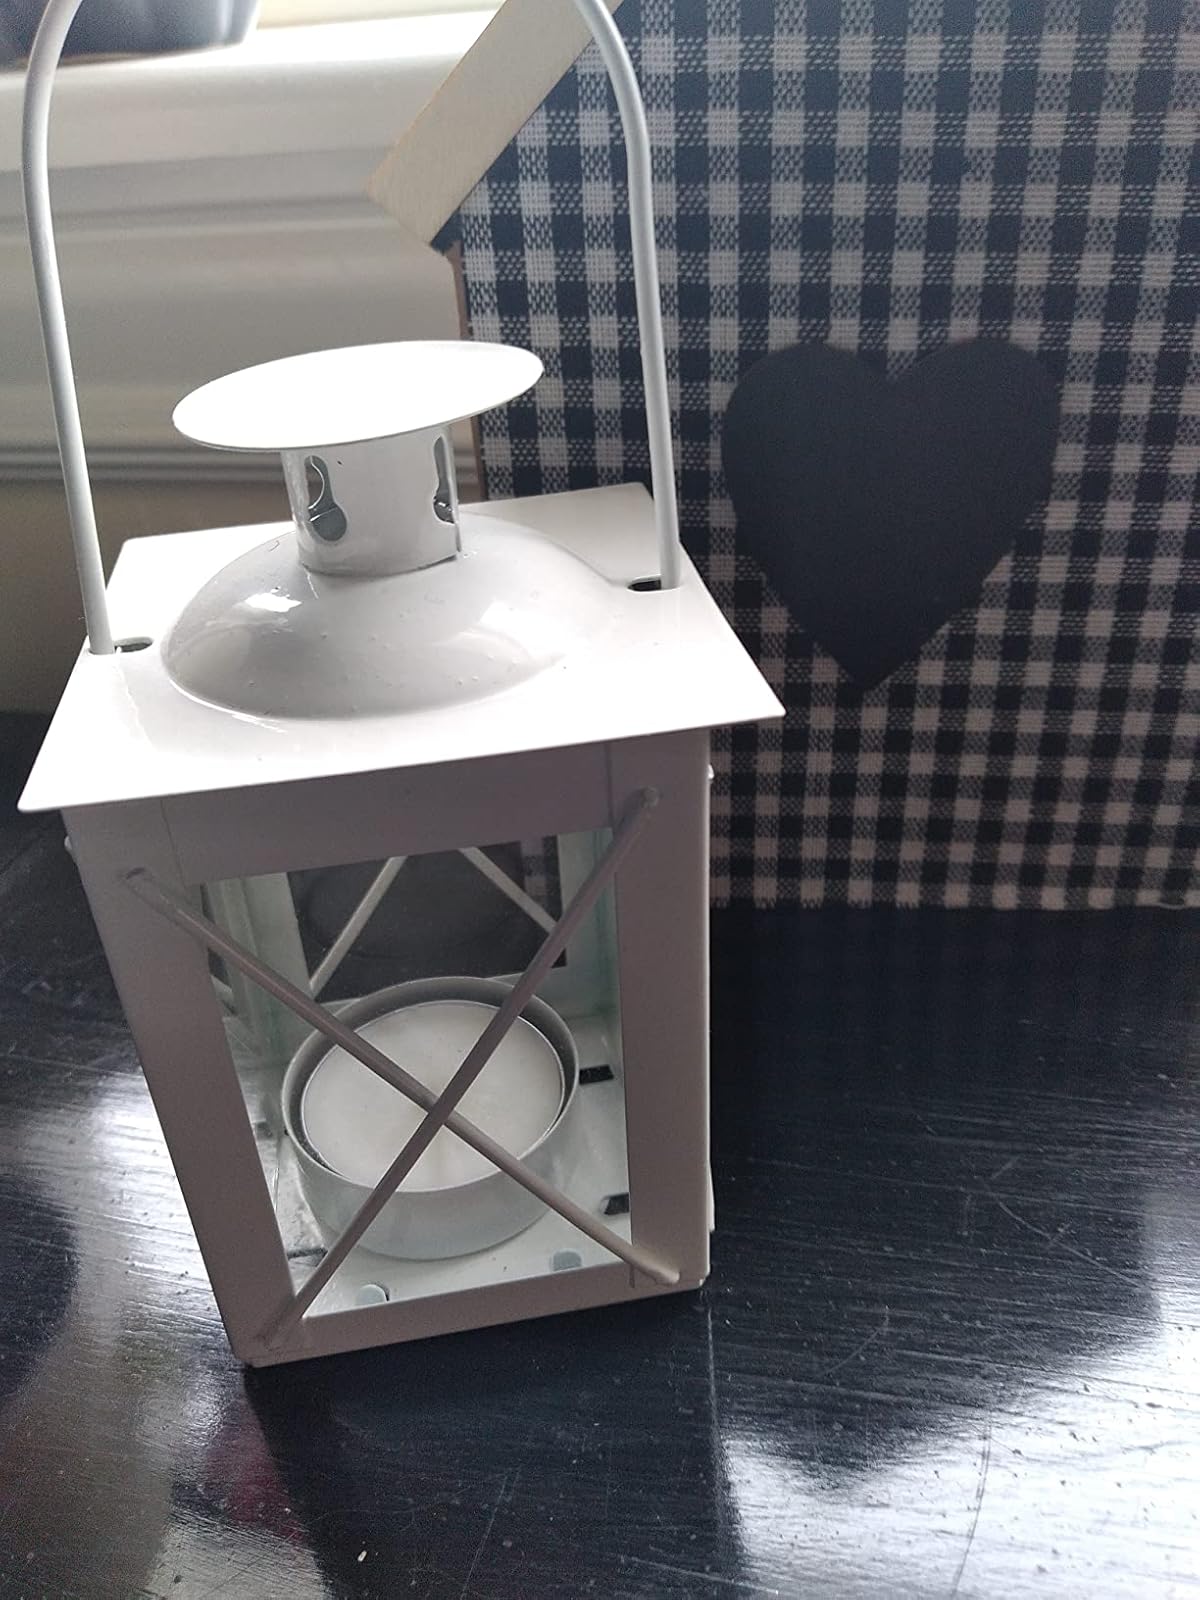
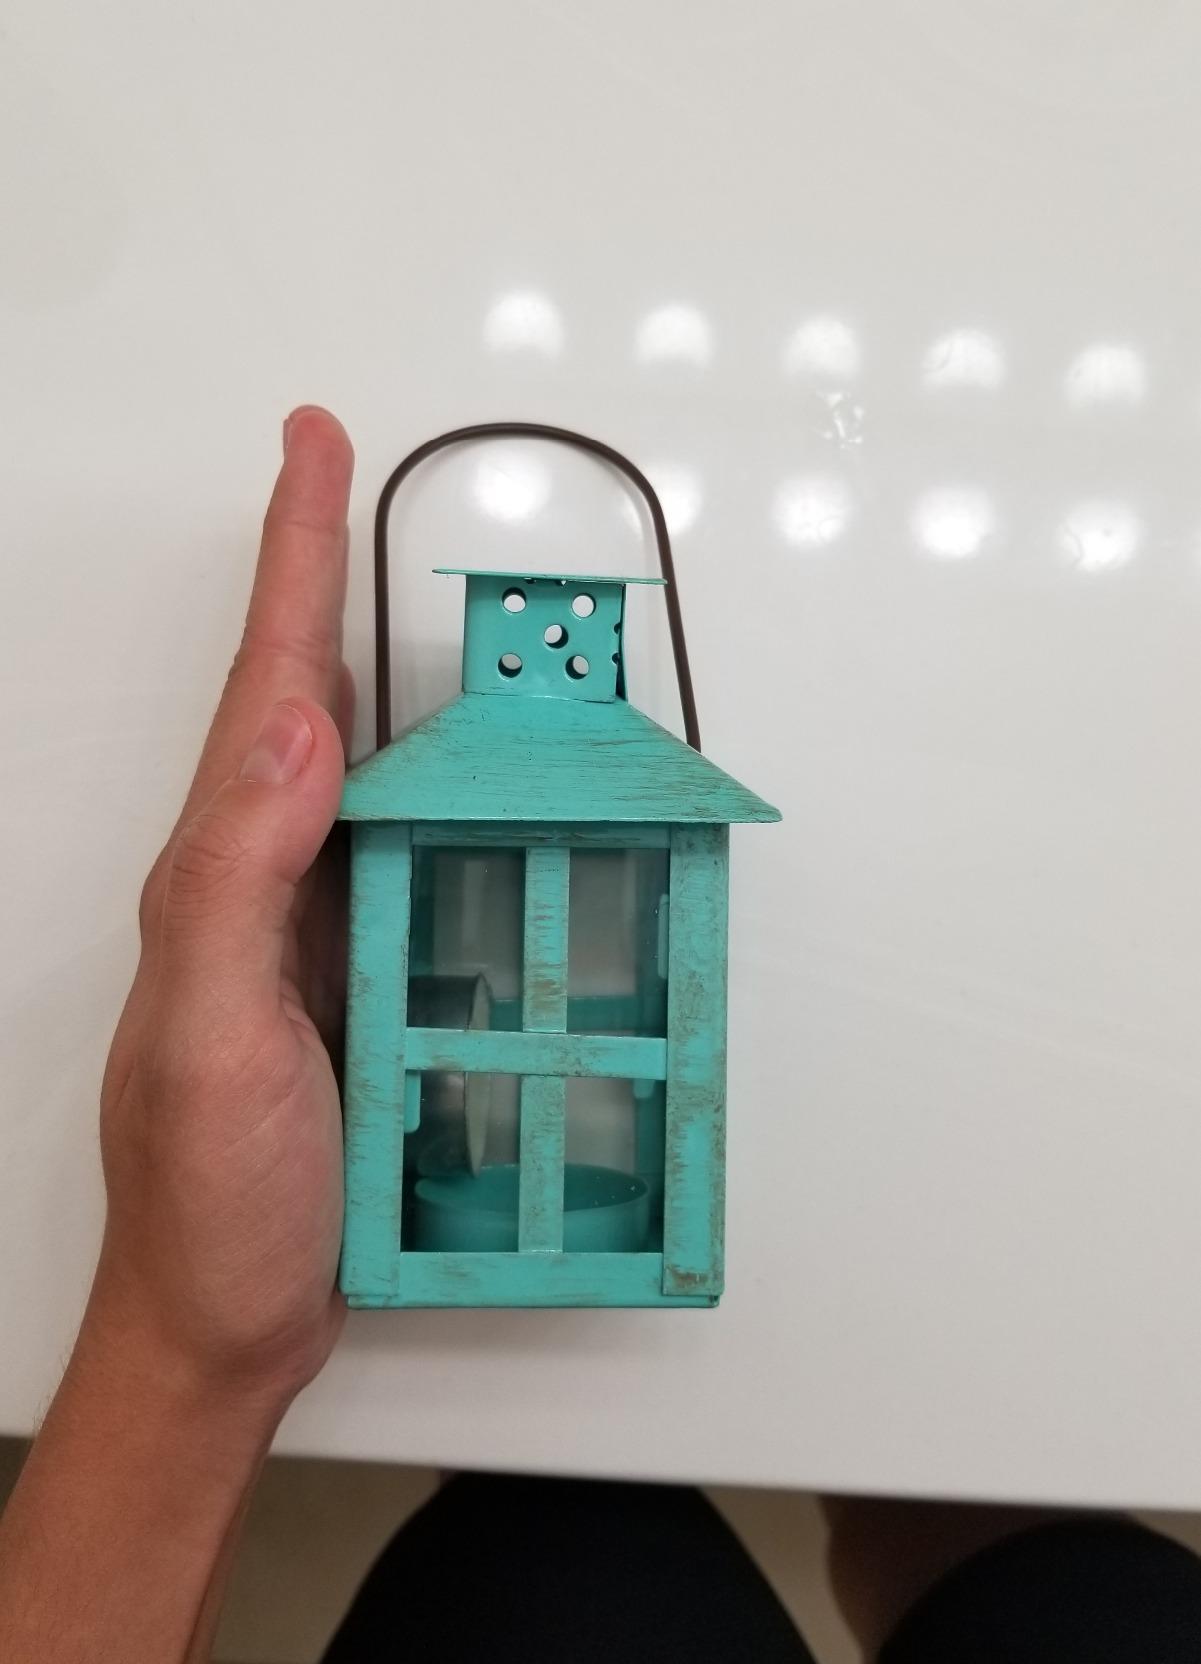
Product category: lantern
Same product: no